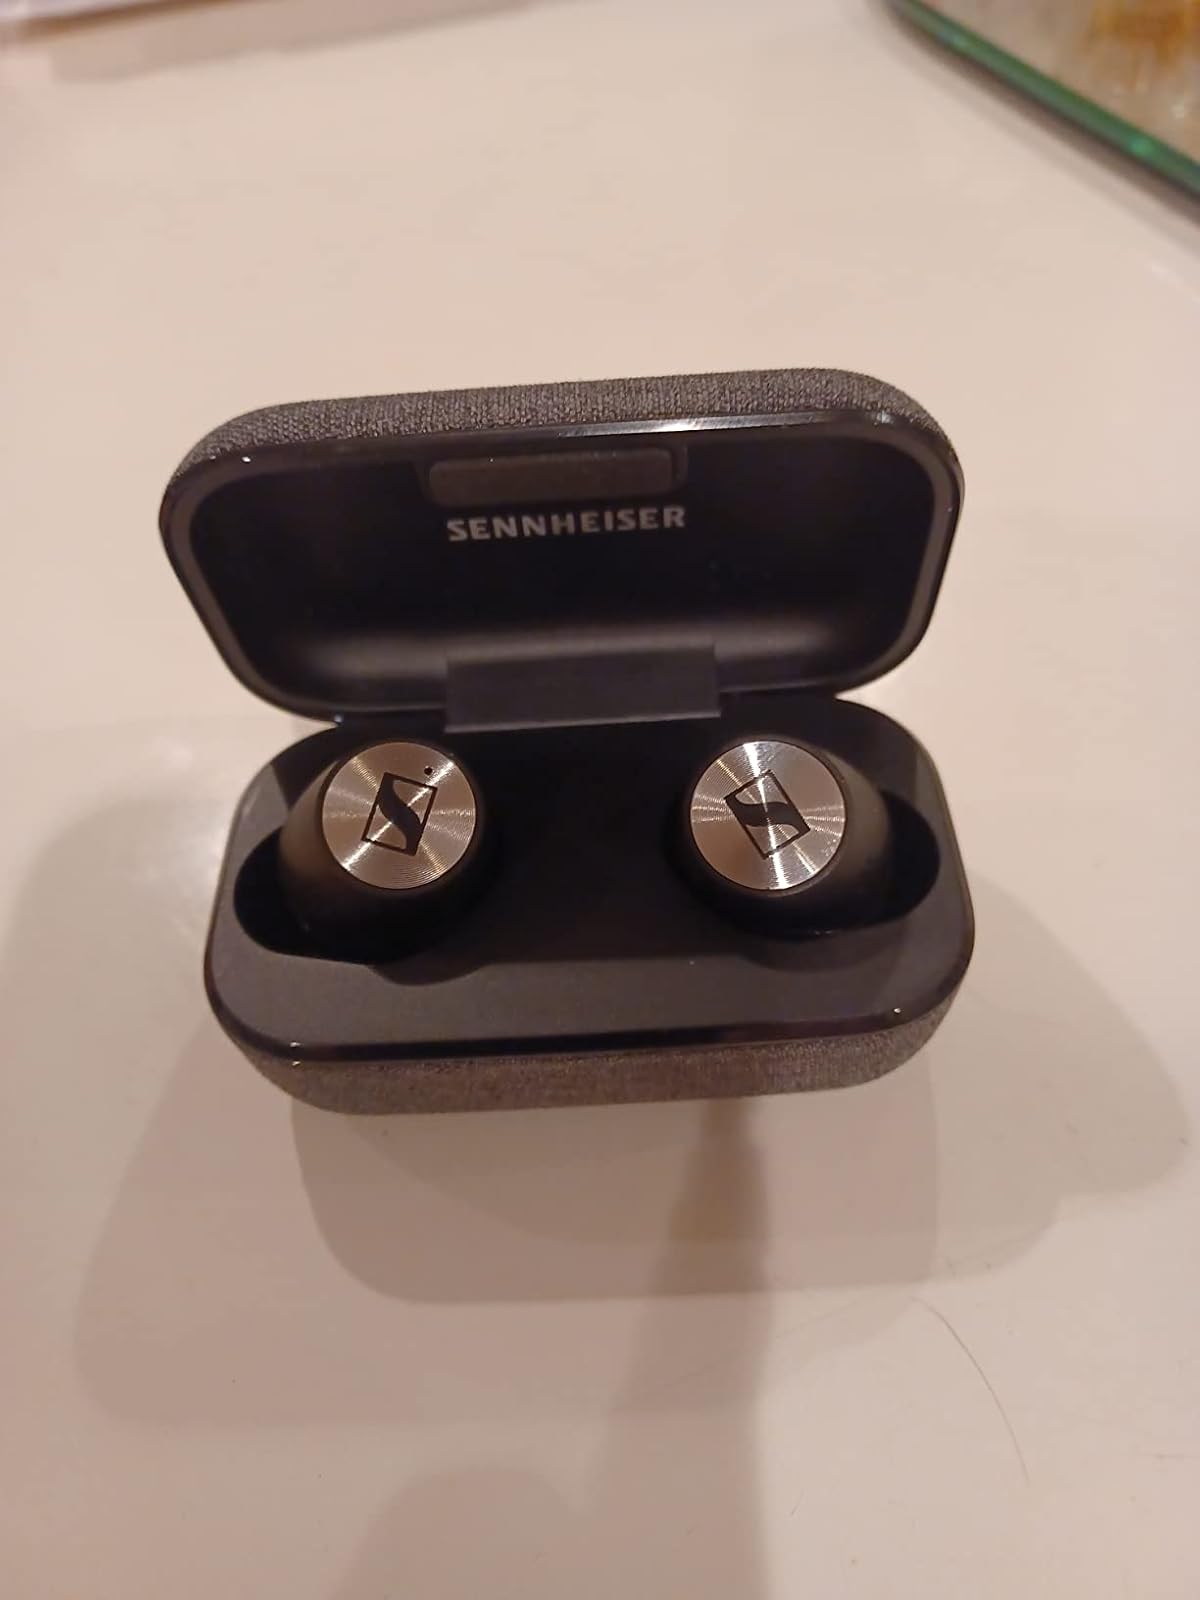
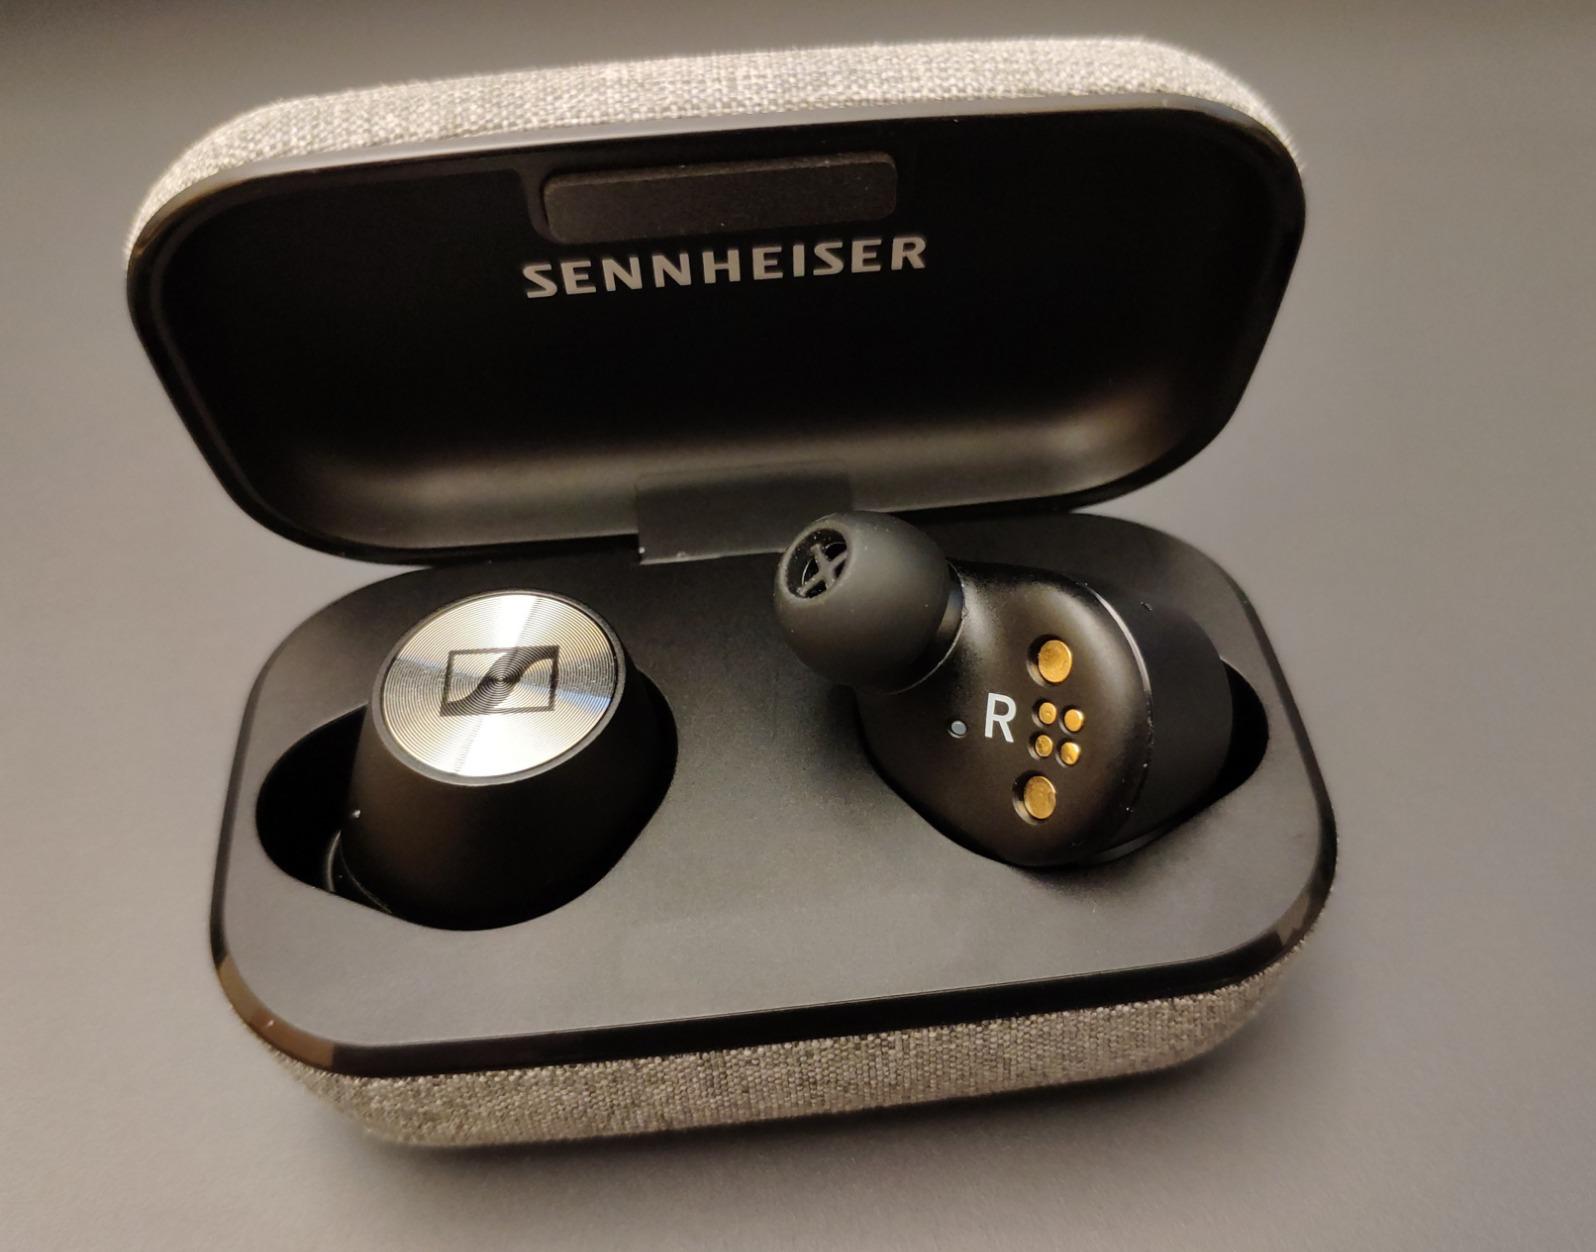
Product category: earbuds
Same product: no